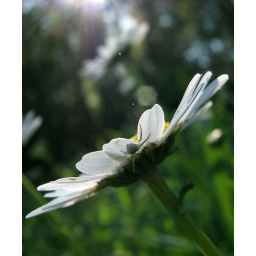
While taking a photo of a daisy flower I noticed a tiny white spider under it. Couldn't resist taking a photo of it too.